Joel Cook

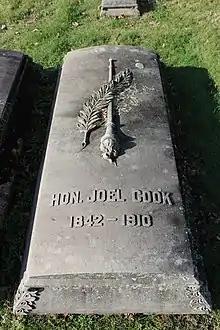
Joel Cook tombstone in Laurel Hill Cemetery

He was elected to Congress as a Republican to fill the vacancy caused by the resignation of John E. Reyburn. He was reelected to the 61st United States Congress and served from 1907 until his death in Philadelphia. He was interred at Laurel Hill Cemetery in Philadelphia.